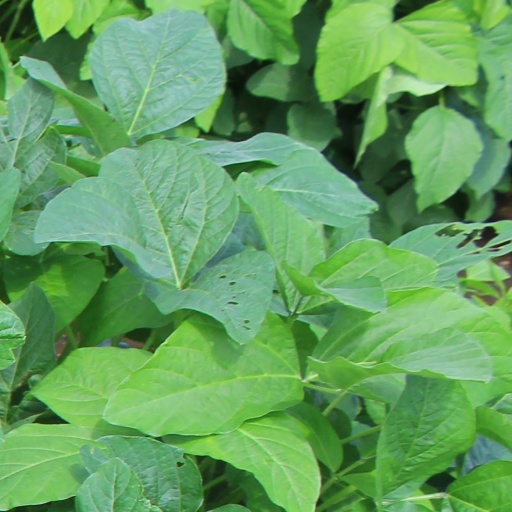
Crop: soybean